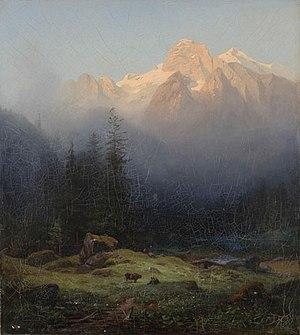
Eduard Schleich, né le 12 octobre 1812 à Haarbach et mort le 8 janvier 1874 à Munich, est un peintre bavarois.